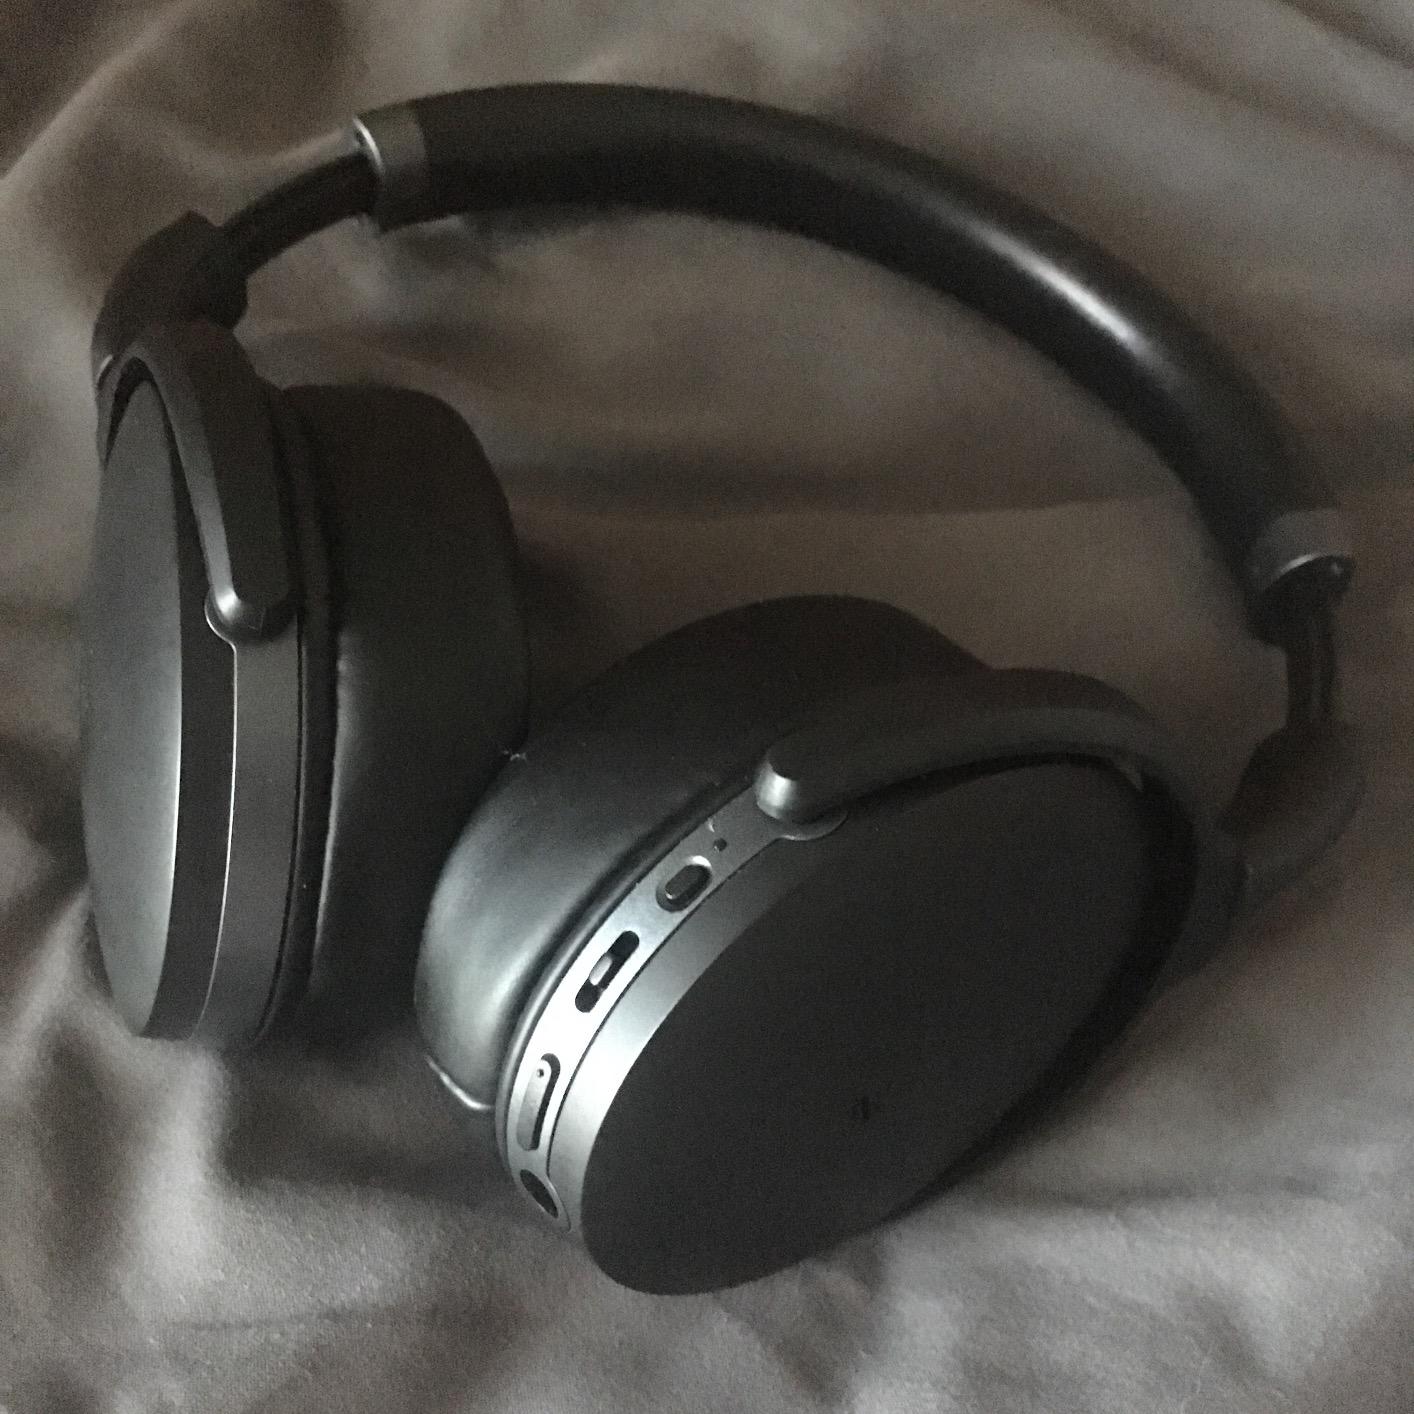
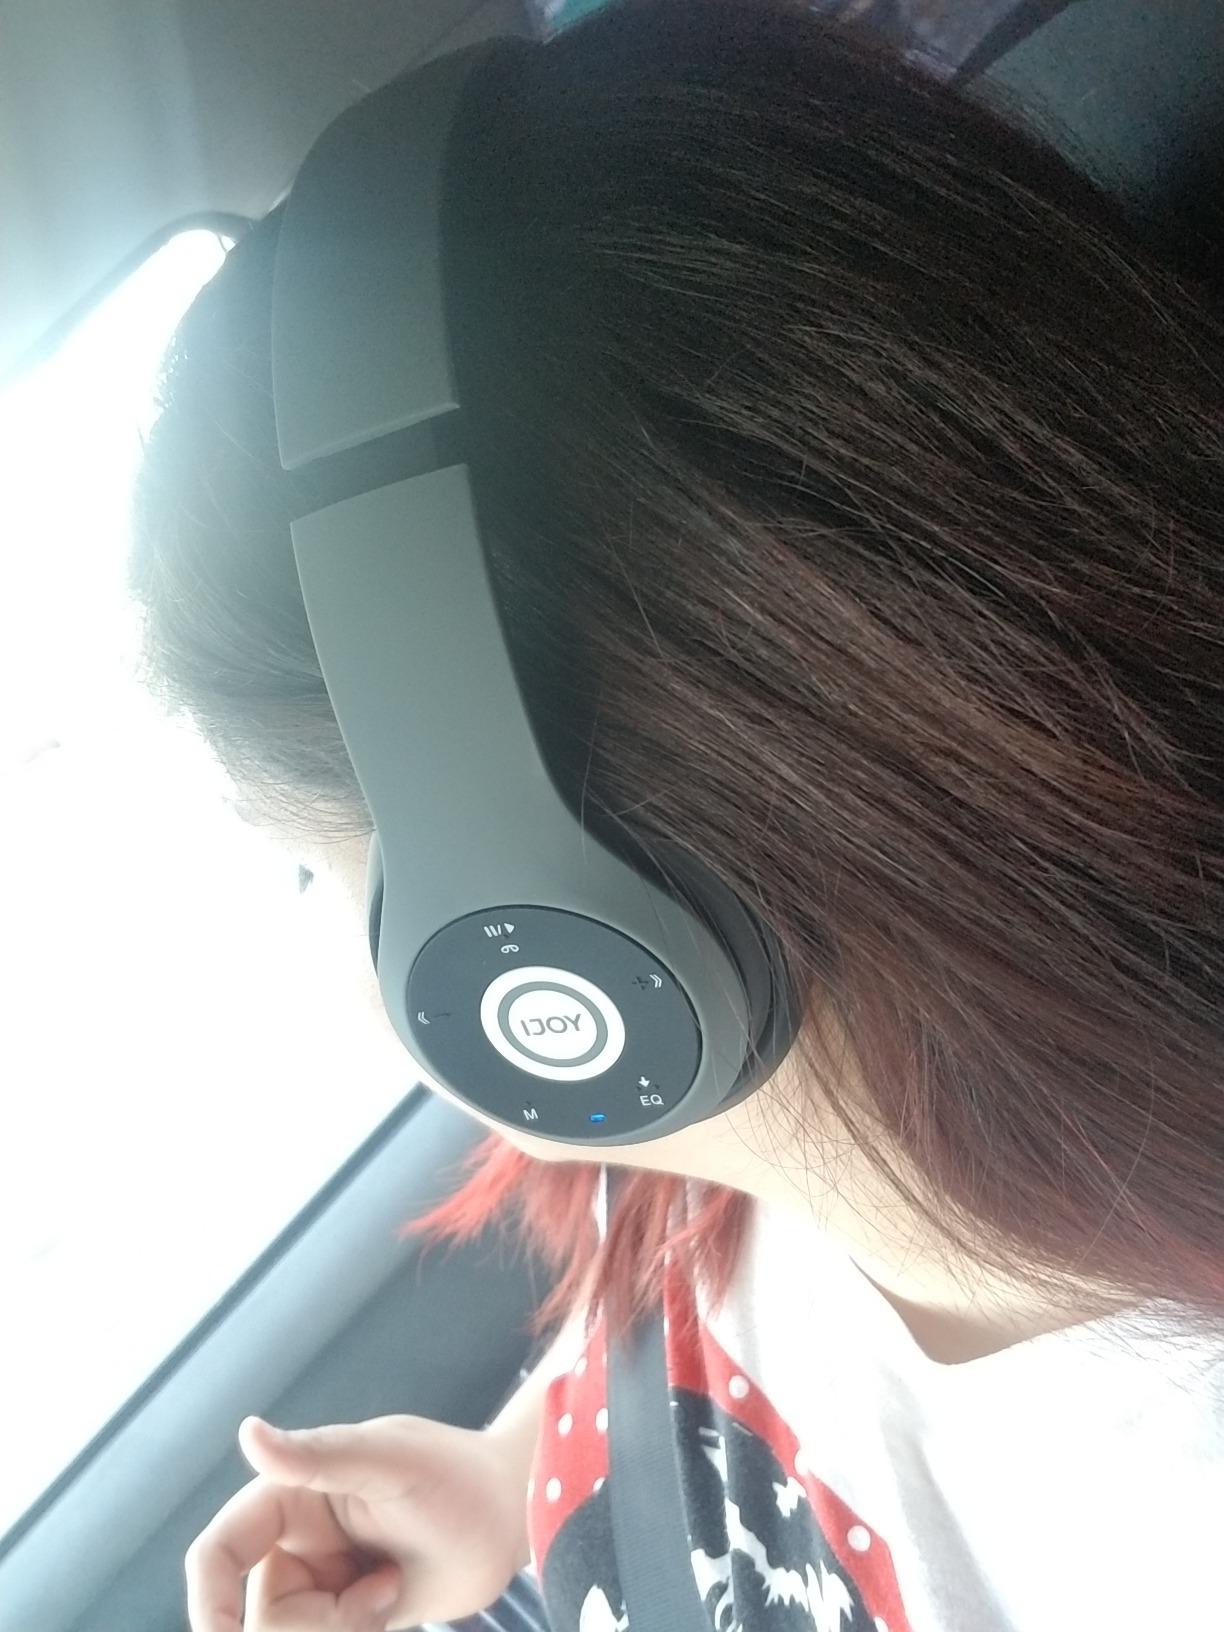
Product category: headphones
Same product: no